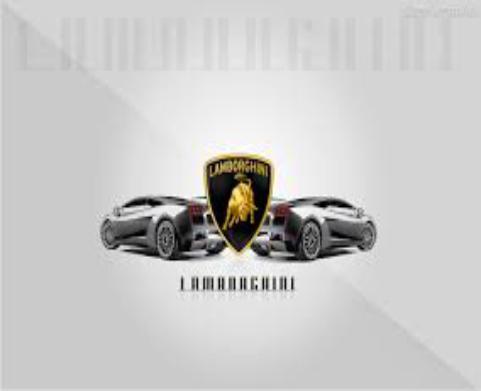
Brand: Lamborghini
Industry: Transportation